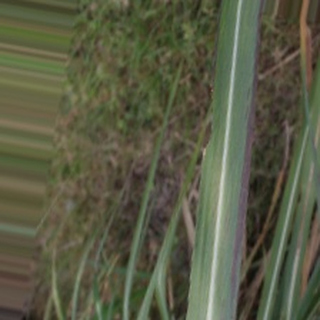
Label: sugarcane_bacterial_blight